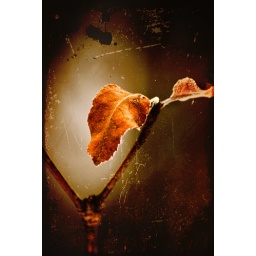
My back yard Jonathon apple tree retains a few dead leaves over the winter. Light Box